Covering sickness

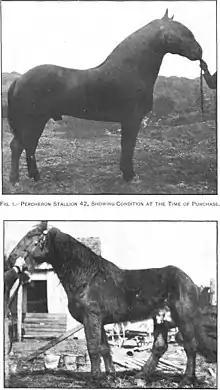
Mohler, John R., "Dourine of horses – its cause and suppression" (1911)

Covering sickness, or dourine (French, from the Arabic "darina", meaning mangy (said of a female camel), feminine of "darin", meaning dirty), is a disease of horses and other members of the family Equidae. The disease is caused by "Trypanosoma equiperdum", which belongs to an important genus of parasitic protozoa. The occurrence of dourine is notifiable in the European Union under legislation from the OIE. There currently is no vaccine and although clinical signs can be treated, there is no cure.